Kandyan period frescoes

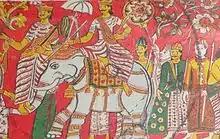
A fresco at Dehiwala Sri Subodharamaya

Brushes was made by the artists themselves. A grass type called Theli was used for this. The hair from the tails of cats and squirrels, hair from downside of deer, horses and stags, beard of cats have been used for this. Even camel hair sometimes. These were tied to a handle and then used. Some popular artists have been offered from golden handles from king.